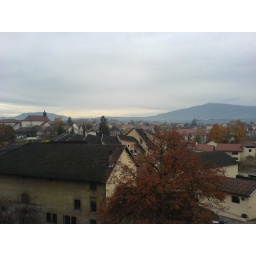
I like the sloping roofs behind the big building in the foreground. Like the phone boxes in Kingston, but in autumnal colours